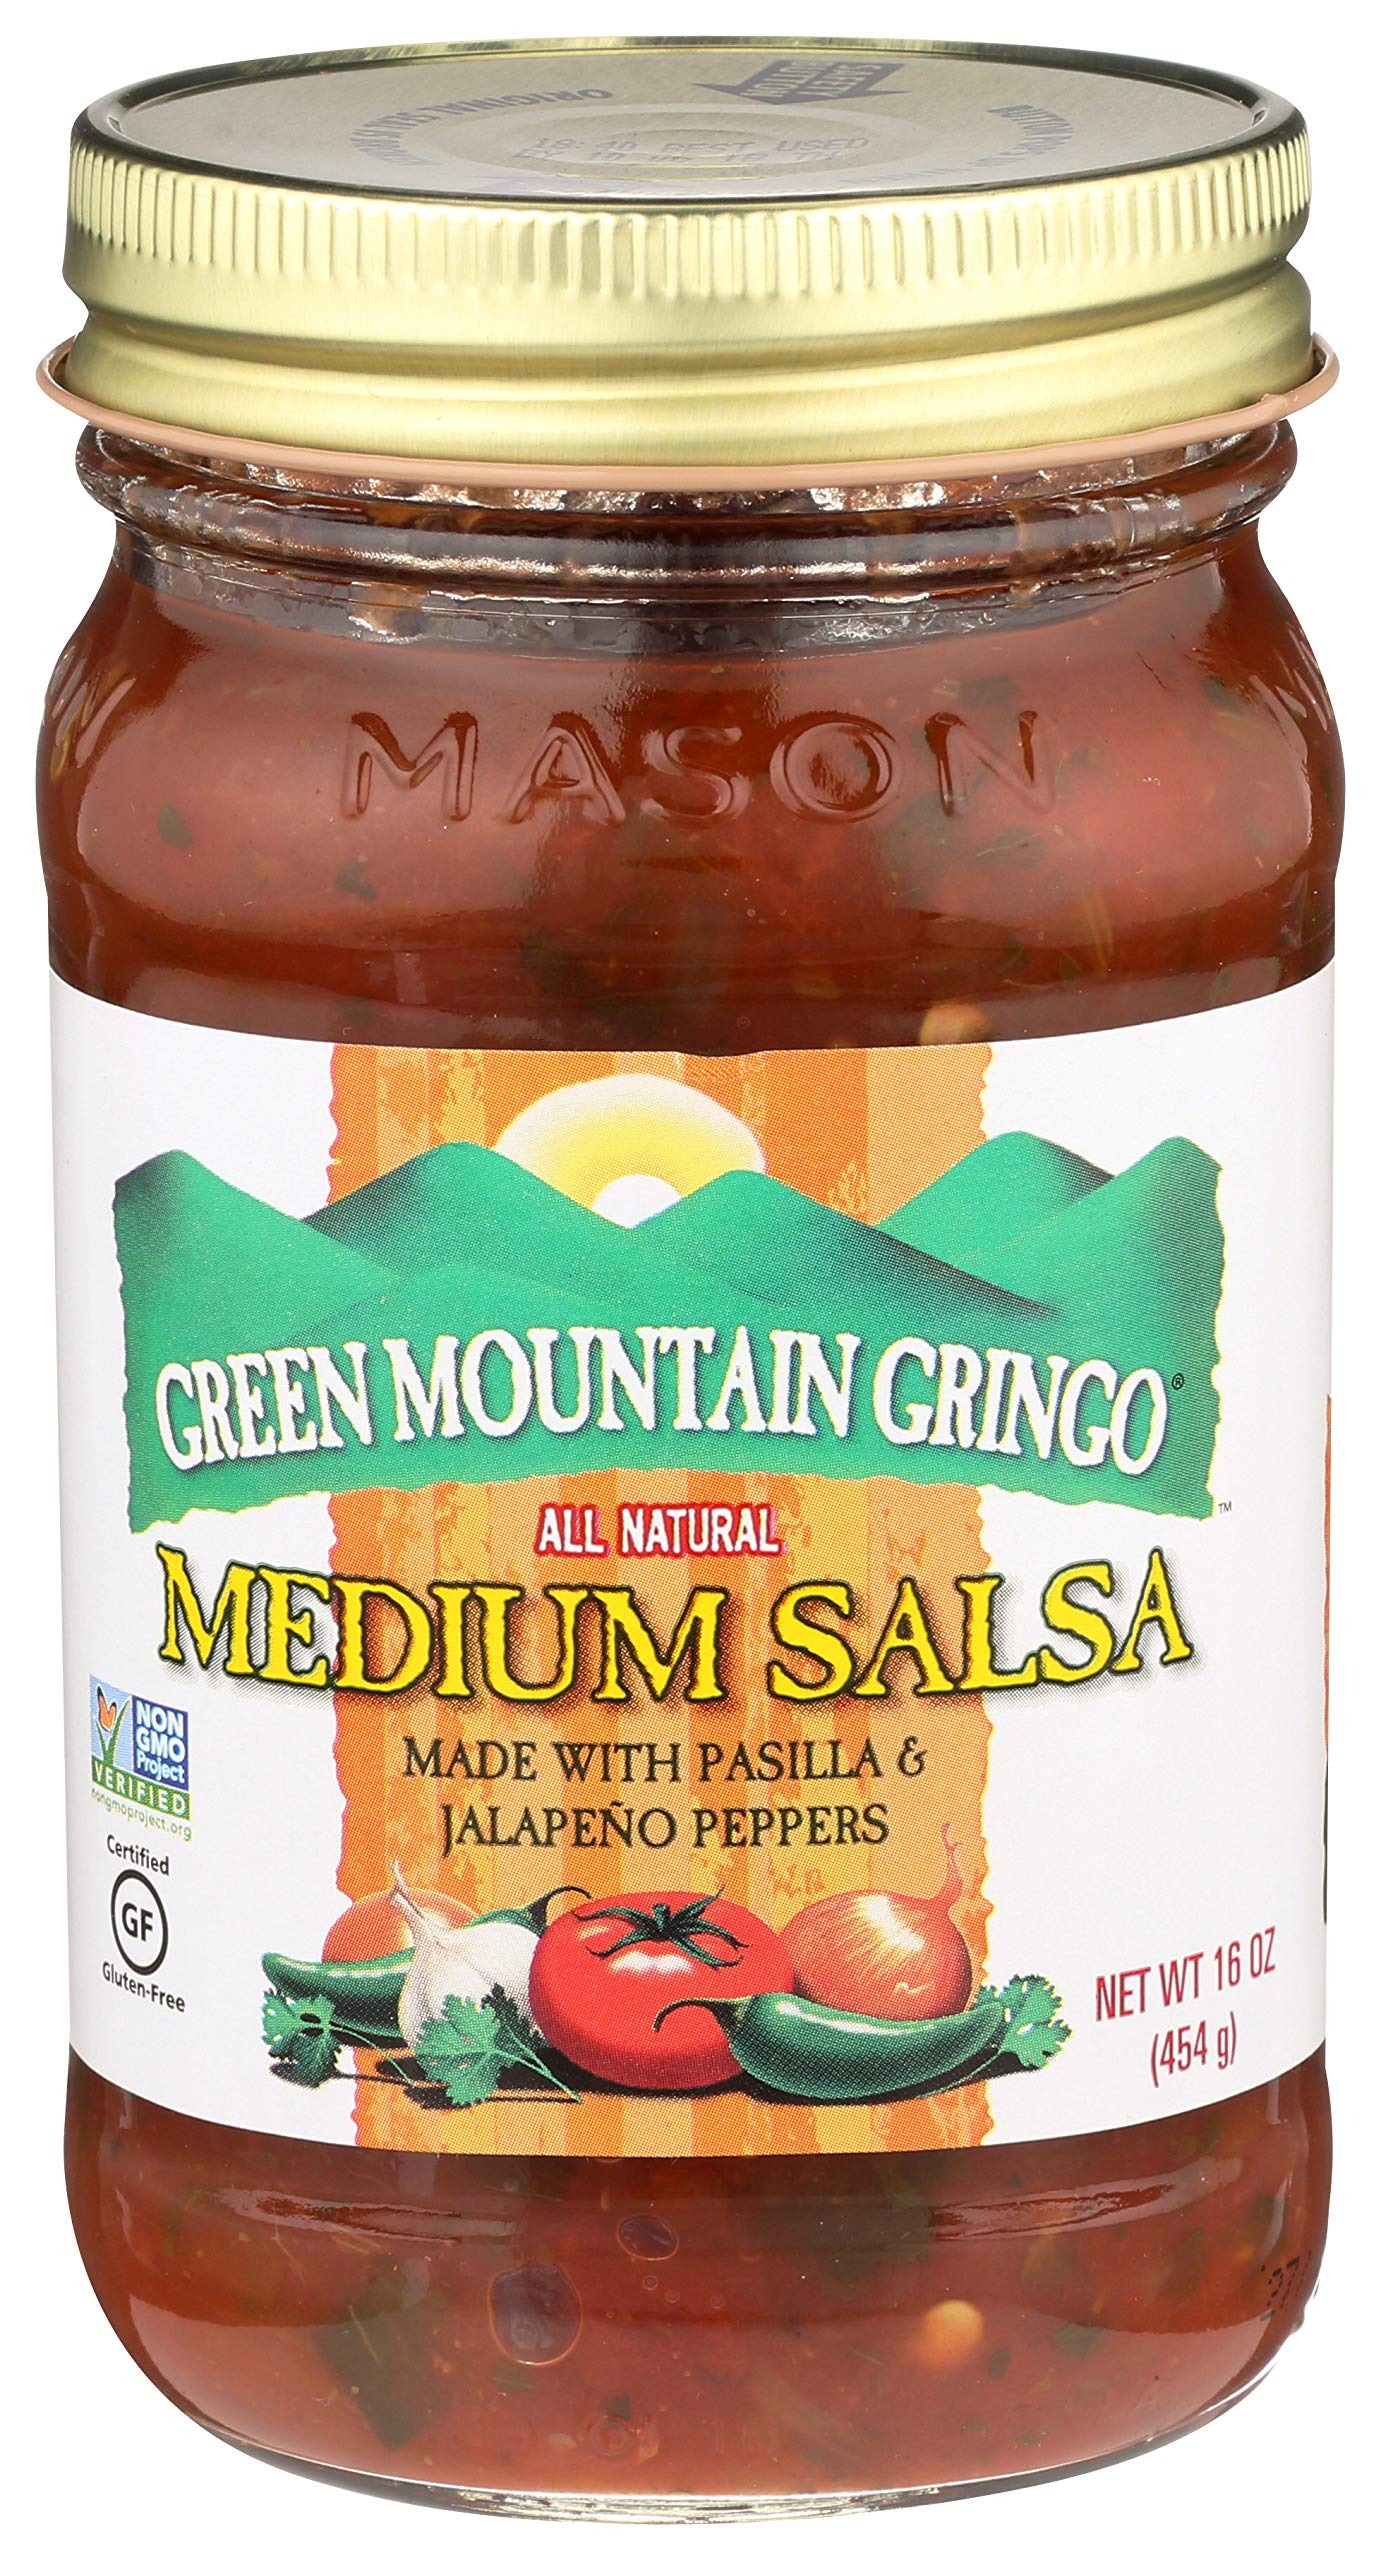
Item Name: Green Mountain Gringo, Medium Salsa, 16 oz
Bullet Point: All Natural
Value: 16.0
Unit: Ounce

Price: 7.27